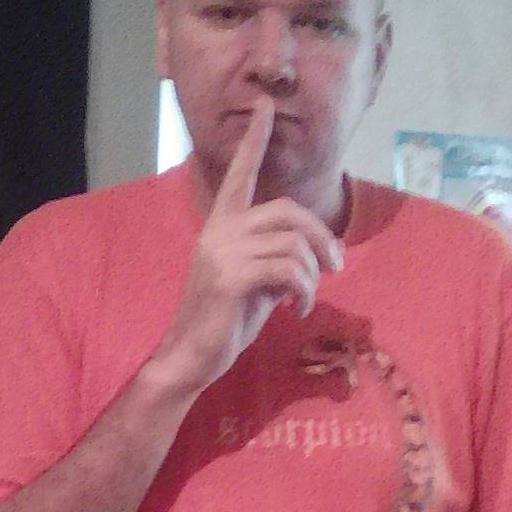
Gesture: mute